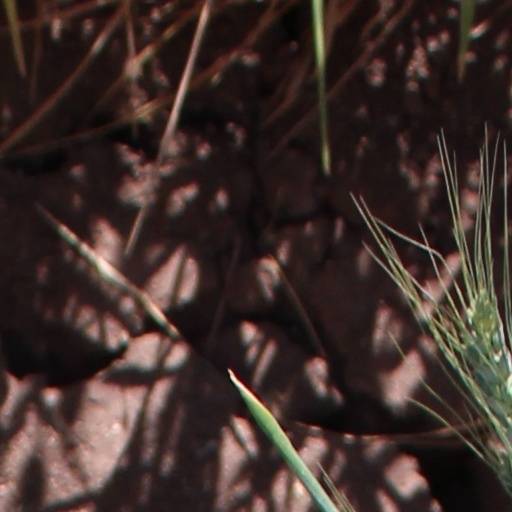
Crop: wheat